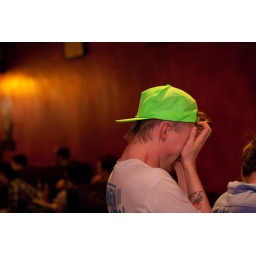
green hat in red room